Androgeus (Aeneid)

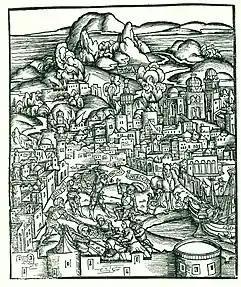
16th century woodcut depicting Aeneas's ambush of Androgeos.

In Virgil's "Aeneid", Androgeos or Androgeus (derived from "andros" "of a man" and "geos", genitive "gē" "earth, land") was a Greek soldier, who during the sack of Troy in the middle of the night mistook Aeneas and his group of Trojan defenders for a Greek raiding party, paying for this mistake with his life. Afterwards, Aeneas's companion Coroebus dressed in Androgeos's armor in order to fool more Greek soldiers to their demise, only to be the first among Aeneas's disguised group to die.